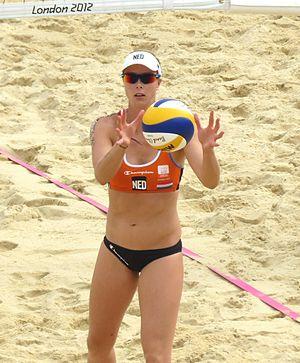
Madelein Meppelink, née le 29 novembre 1989 à Rhenen, est une joueuse de beach-volley néerlandaise, professionnelle depuis 2007.
Les couleurs nationales des Pays-Bas sont le rouge, le blanc et le bleu, présents sur le drapeau des Pays-Bas. En revanche dans les sports, les Néerlandais utilisent traditionnellement la couleur orange, présente sur le drapeau du prince lui-même basé sur le drapeau du prince Guillaume Iᵉʳ d'Orange-Nassau,